Rooker v. Fidelity Trust Co.

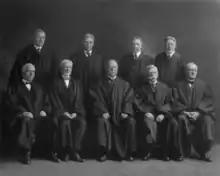
The Taft Court

The United States Supreme Court, in an opinion by Justice Van Devanter, affirmed the dismissal of the claim by the United States district court. The Court noted that, for the district court to have heard the case would have been an exercise of appellate jurisdiction; but the U.S. Congress has only granted the district courts original jurisdiction to hear cases arising under the Constitution and laws of the United States, meaning that they can only hear claims that were initially brought in or removed to the district court.